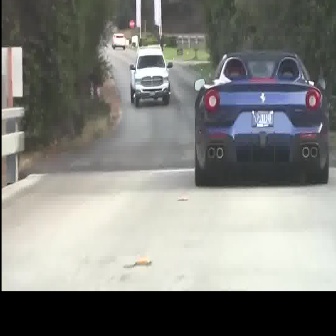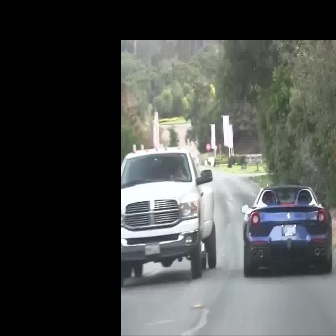
  Please identify the target specified by the bounding box [192,50,329,186] in the first image and locate it in the second image. Return the coordinates in [x_min,y_min,x_max,y_max] format.
Answer: [240,183,332,275]